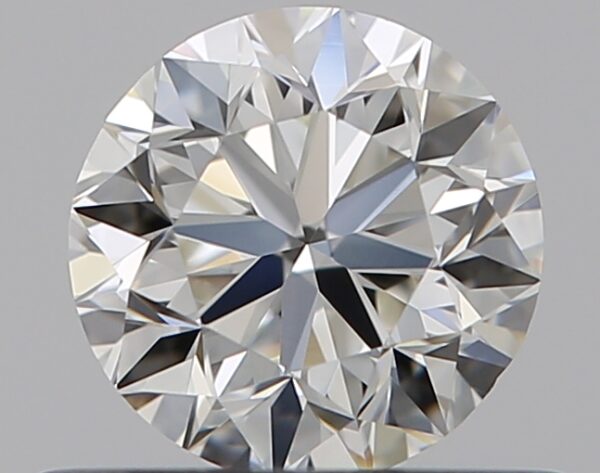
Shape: round
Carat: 0.5
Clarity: VS1
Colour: J
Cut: GD
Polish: EX
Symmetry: VG
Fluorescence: N
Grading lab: GIA
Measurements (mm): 4.86 x 4.92 x 3.21